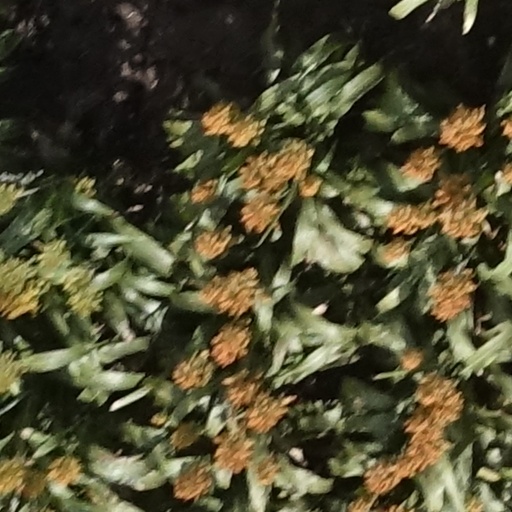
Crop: sorghum